Shale gas in Canada

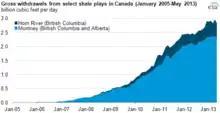
Growth of shale gas production in Canada

The inclusion of unconventional shale gas with conventional gas reserves has caused a sharp increase in estimated recoverable natural gas in Canada. Until the 1990s success of hydraulic fracturing in the Barnett Shales of north Texas, shale gas was classed as "unconventional reserves" and was considered too expensive to recover. There are a number of prospective shale gas deposits in various stages of exploration and exploitation across the country, from British Columbia to Nova Scotia.